The Death of Bees

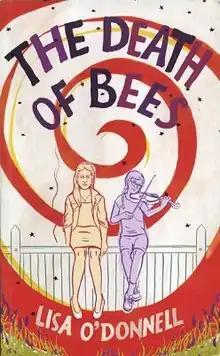
First edition (UK)

The Death of Bees is a 2013 debut novel by Lisa O'Donnell. The book was published on January 2, 2013, in the United Kingdom and United States by Windmill Books. Told through multiple viewpoints, and written in the present tense, "The Death of Bees" focuses on how the death of two local drug addicts affects their daughters Marnie and Nelly and the people around them. The novel won the 2013 Commonwealth Book Prize (Canada and Europe region).